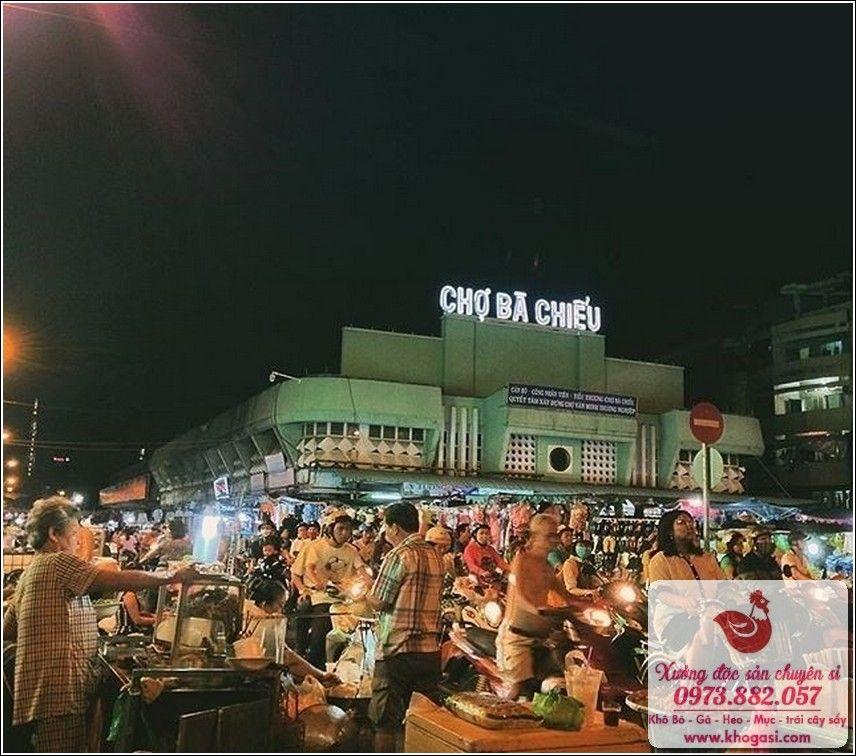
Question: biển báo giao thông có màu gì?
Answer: biển báo giao thông có màu đỏ và trắng